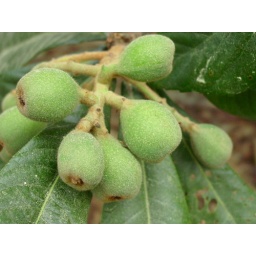
Lowquat fruit covered in pine pollen